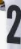
Number: 2